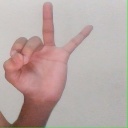
अक्षर: ण